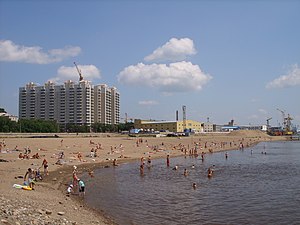
Blagovesjtjensk / Geografi / Klima
Amurfloden i centrum af Blagovesjtjensk i august 2011
Blagovesjtjensk er en by i Amur oblast i det Fjernøstlige føderale distrikt i Den Russiske Føderation. Blagovesjtjensk er administrativt center i oblasten, og har 224.419 indbyggere.